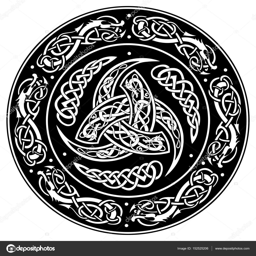
shield , decorated with an ancient pattern -- stock vector #